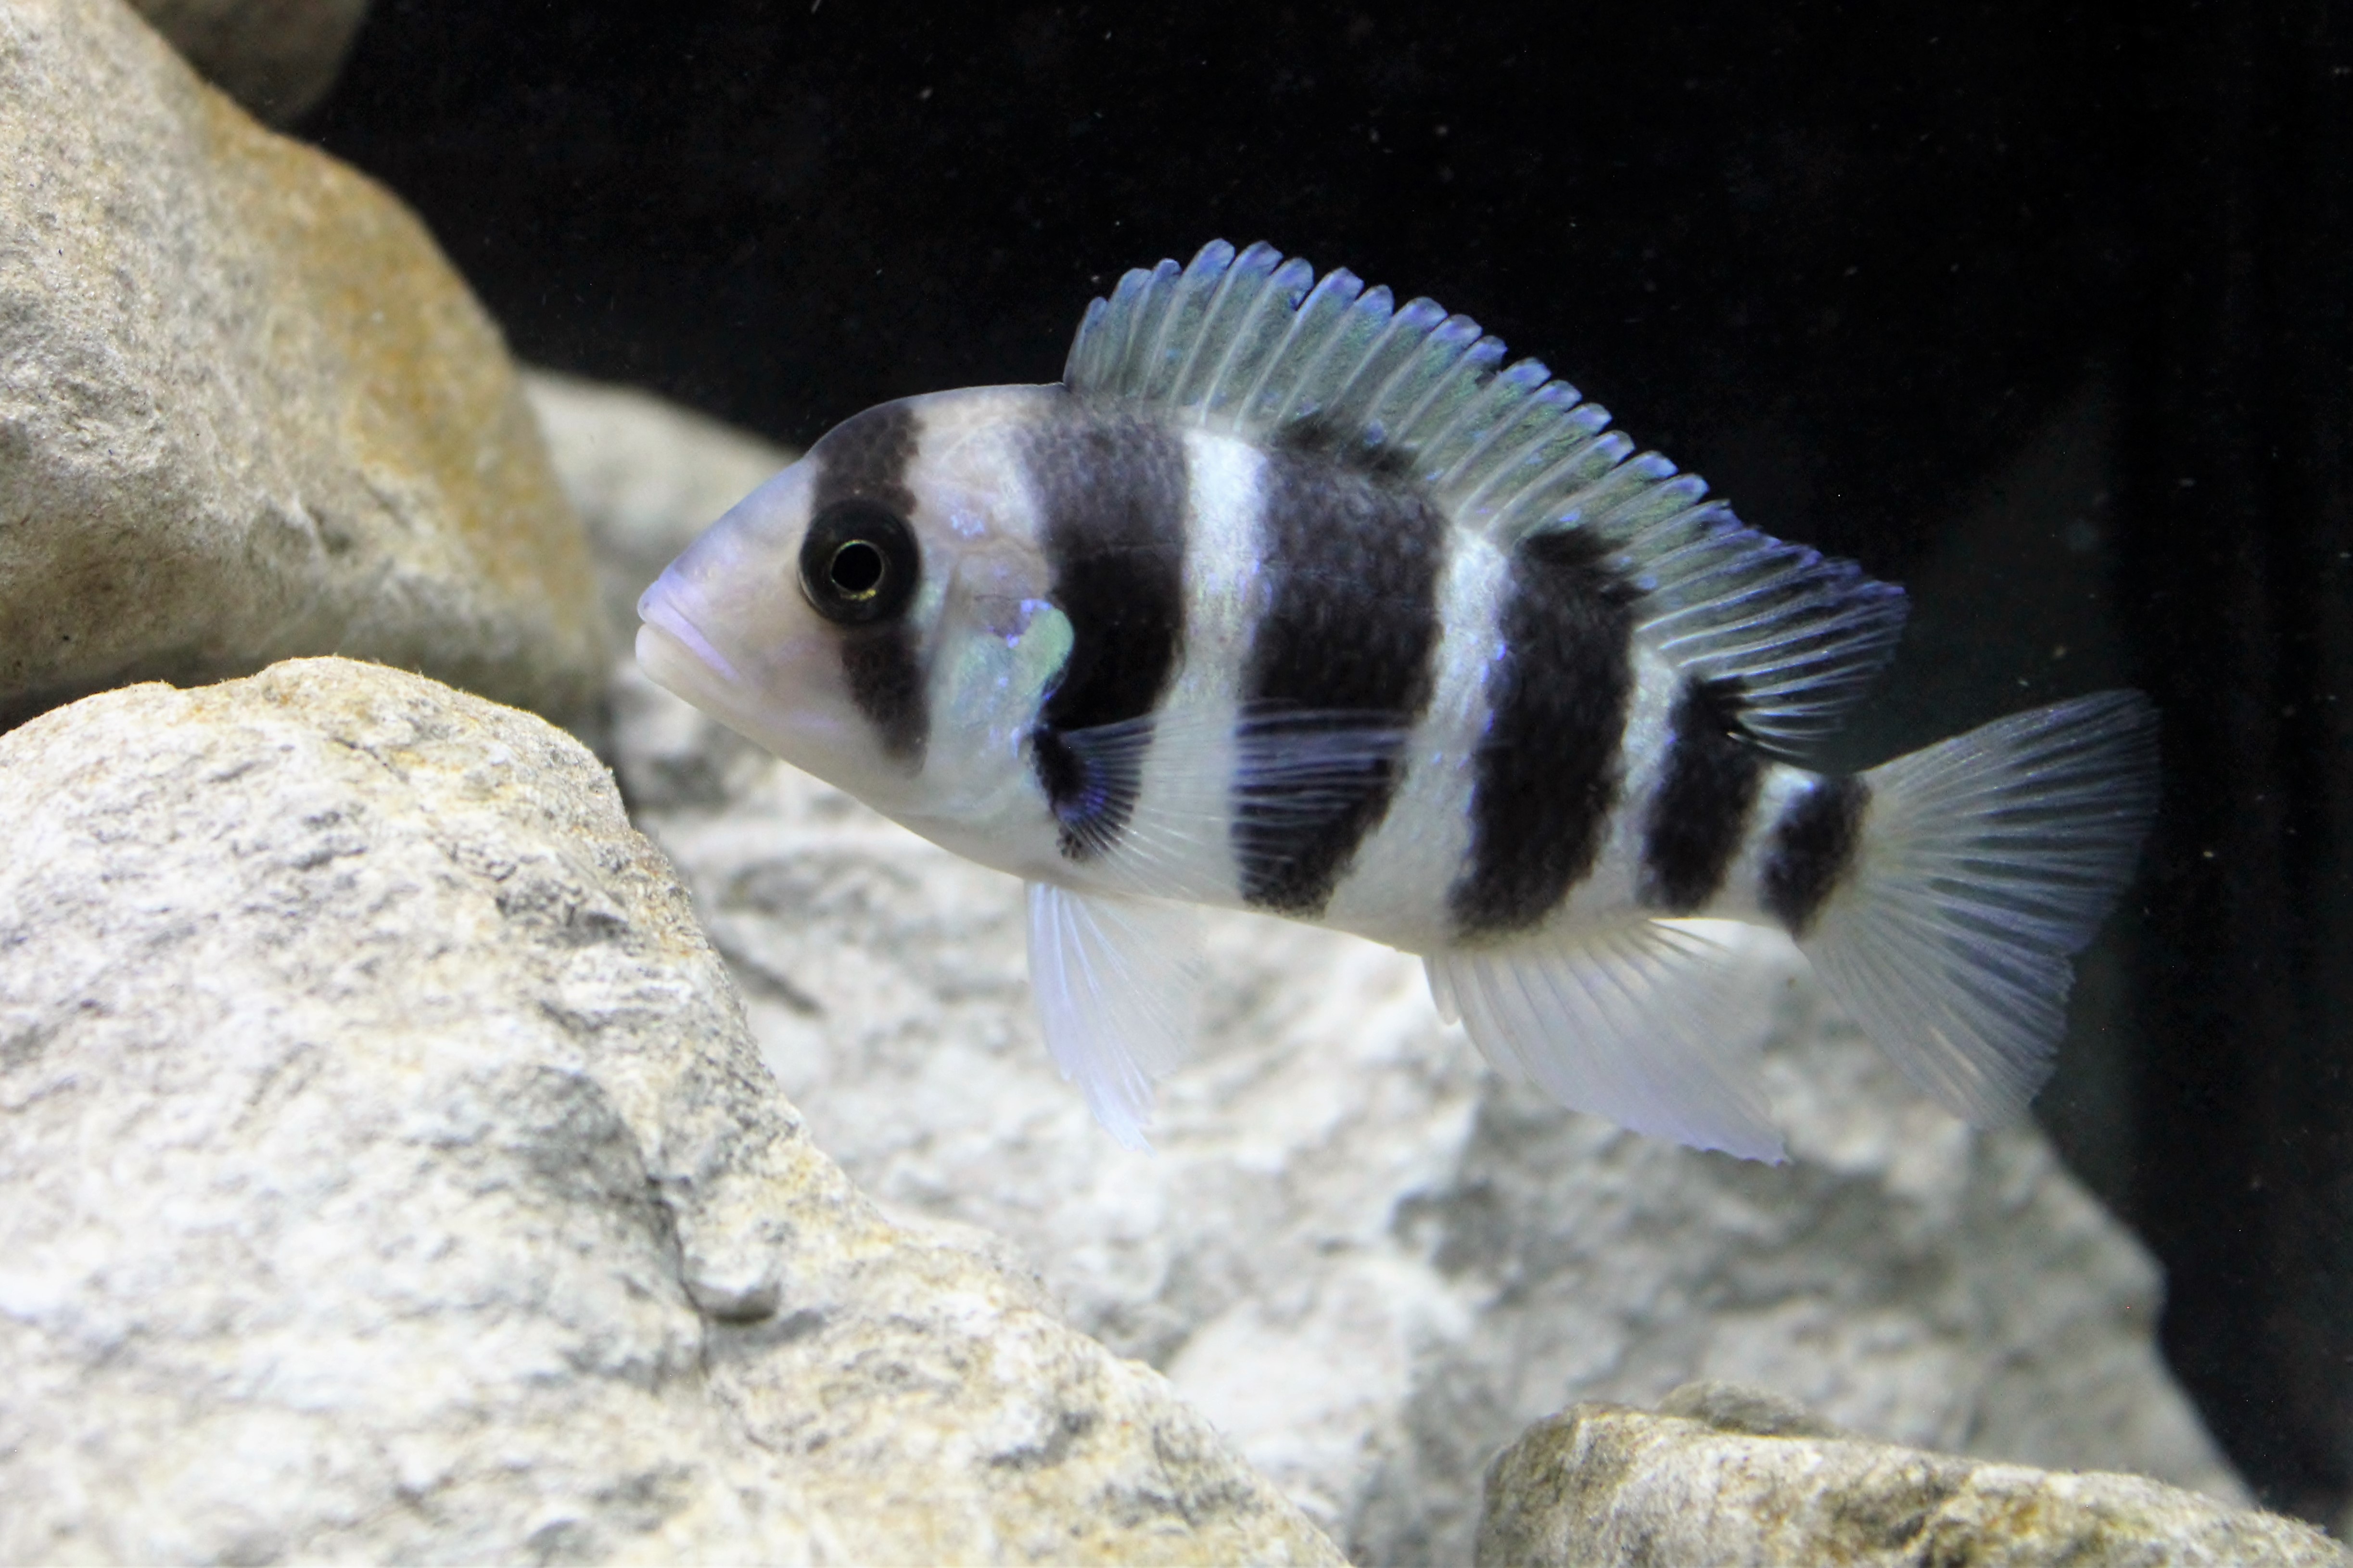
underwater, biology, fish, fauna, aquarium, cichlid, marine biology, frontosa, tanganyikan